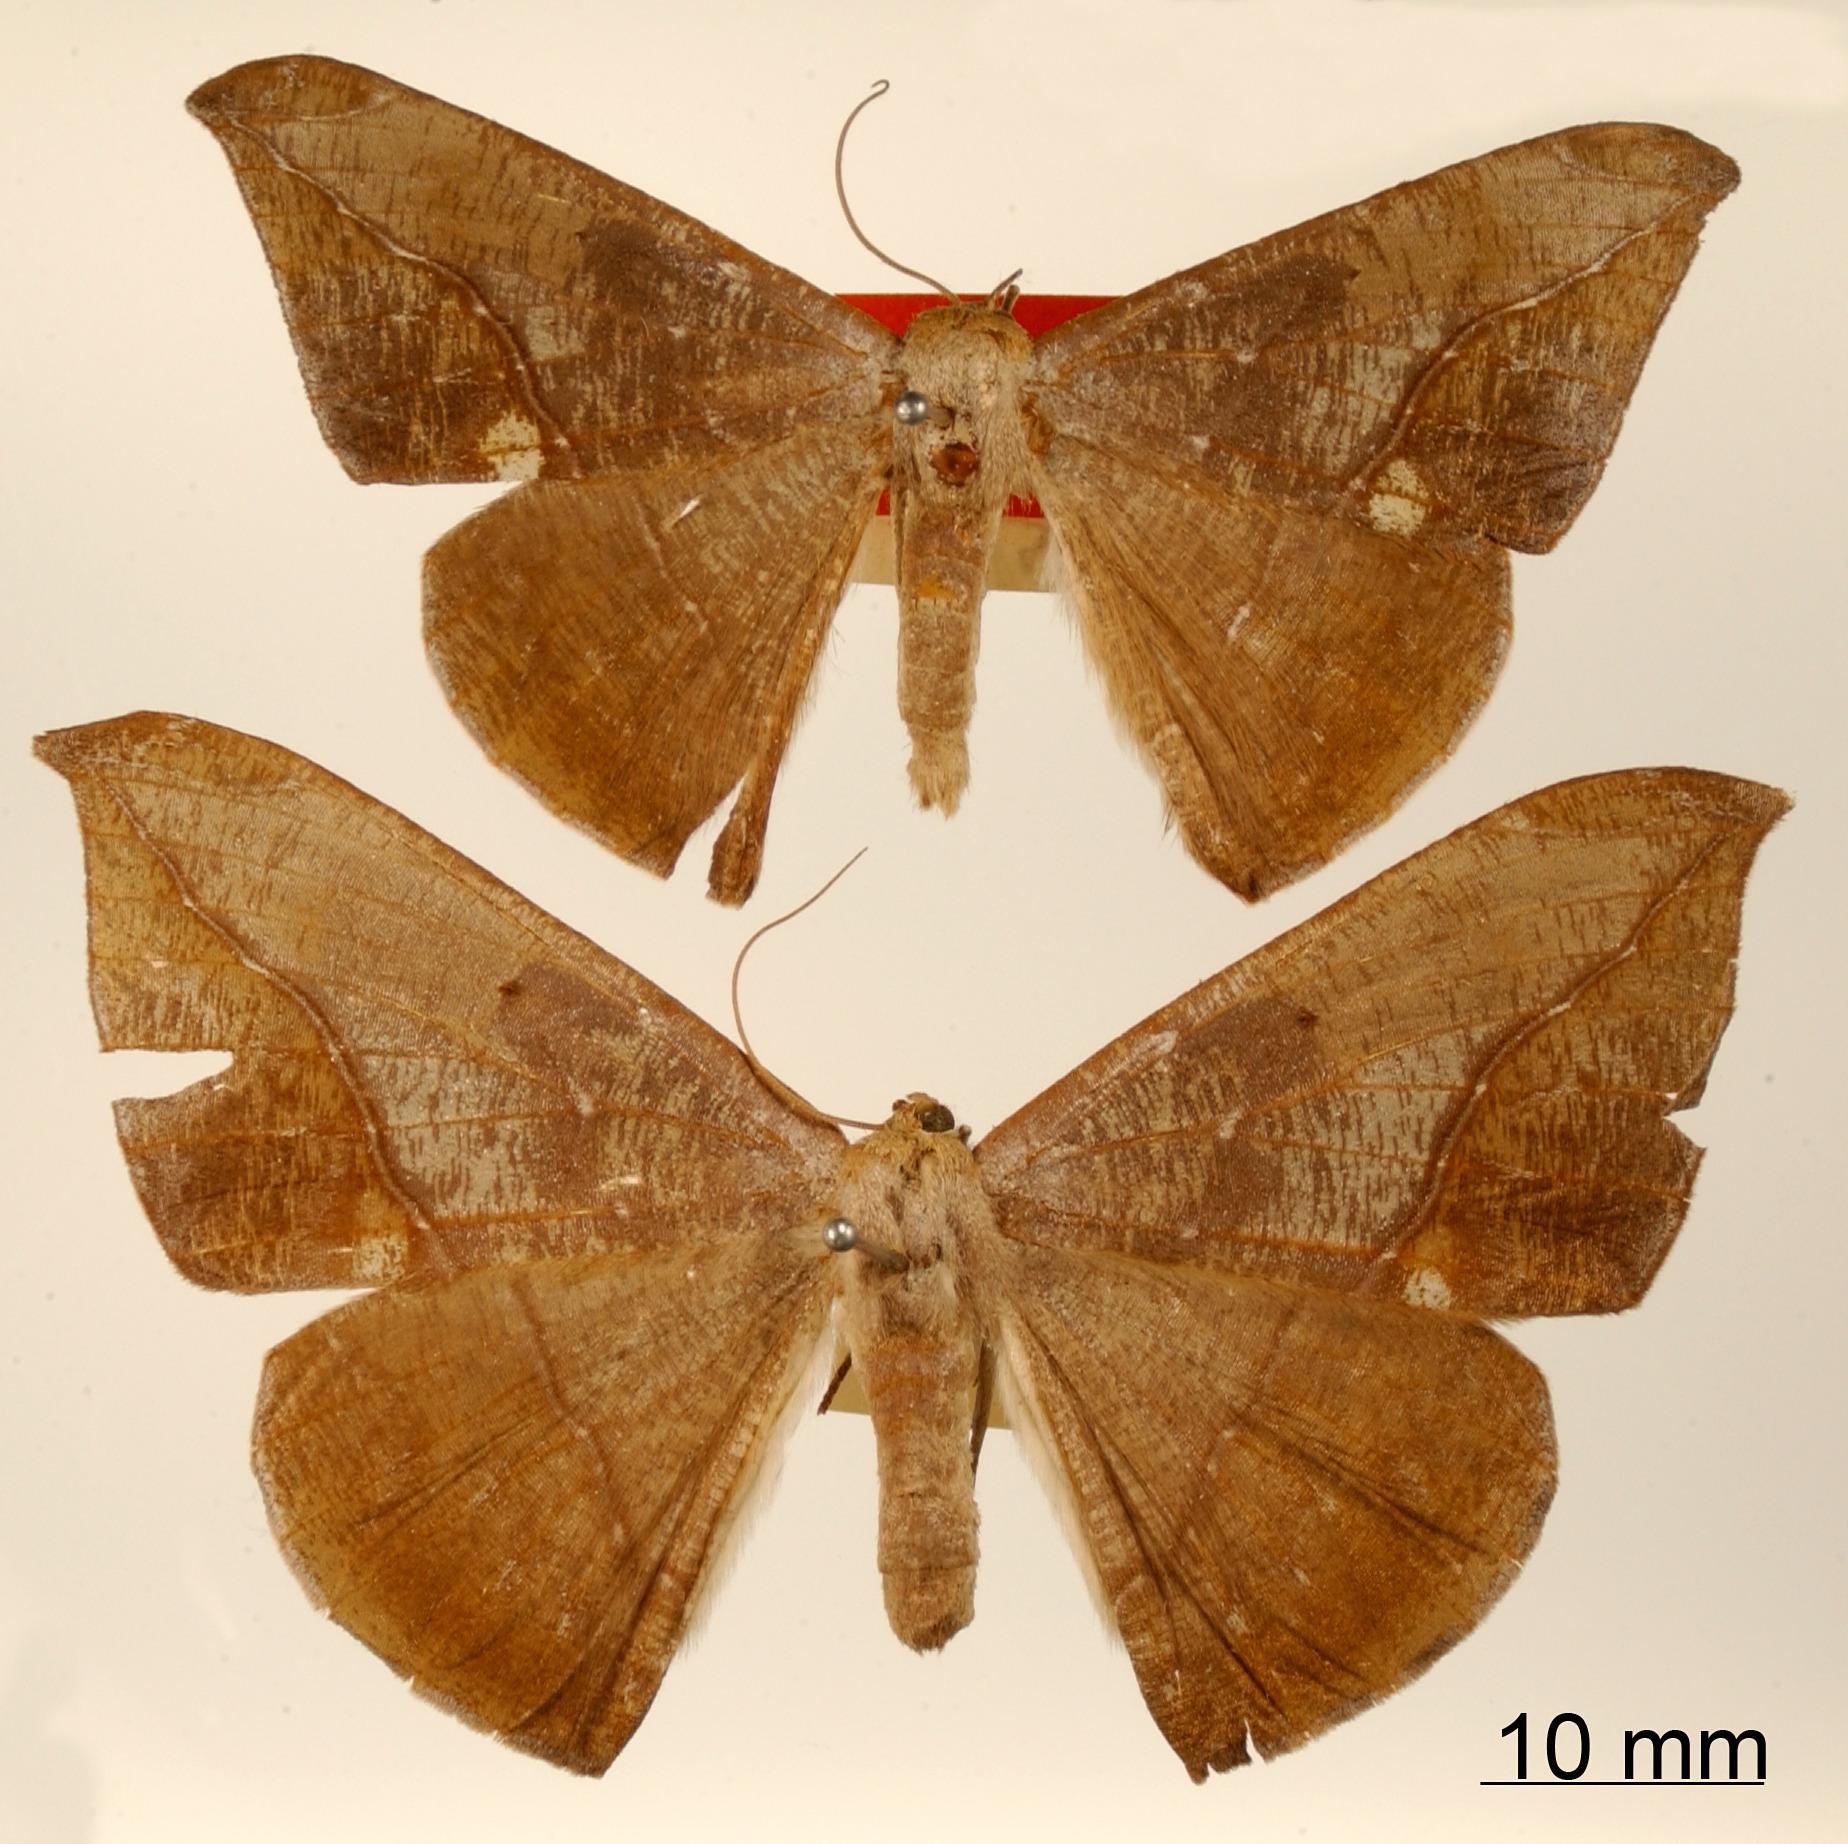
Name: Microgonia sinuosa
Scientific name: Microgonia sinuosa Schaus, 1911
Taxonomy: Animalia, Arthropoda, Insecta, Lepidoptera, Geometridae, Ennominae
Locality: Sixola River, Costa Rica; Juan Vinas, Costa Rica, Costa Rica